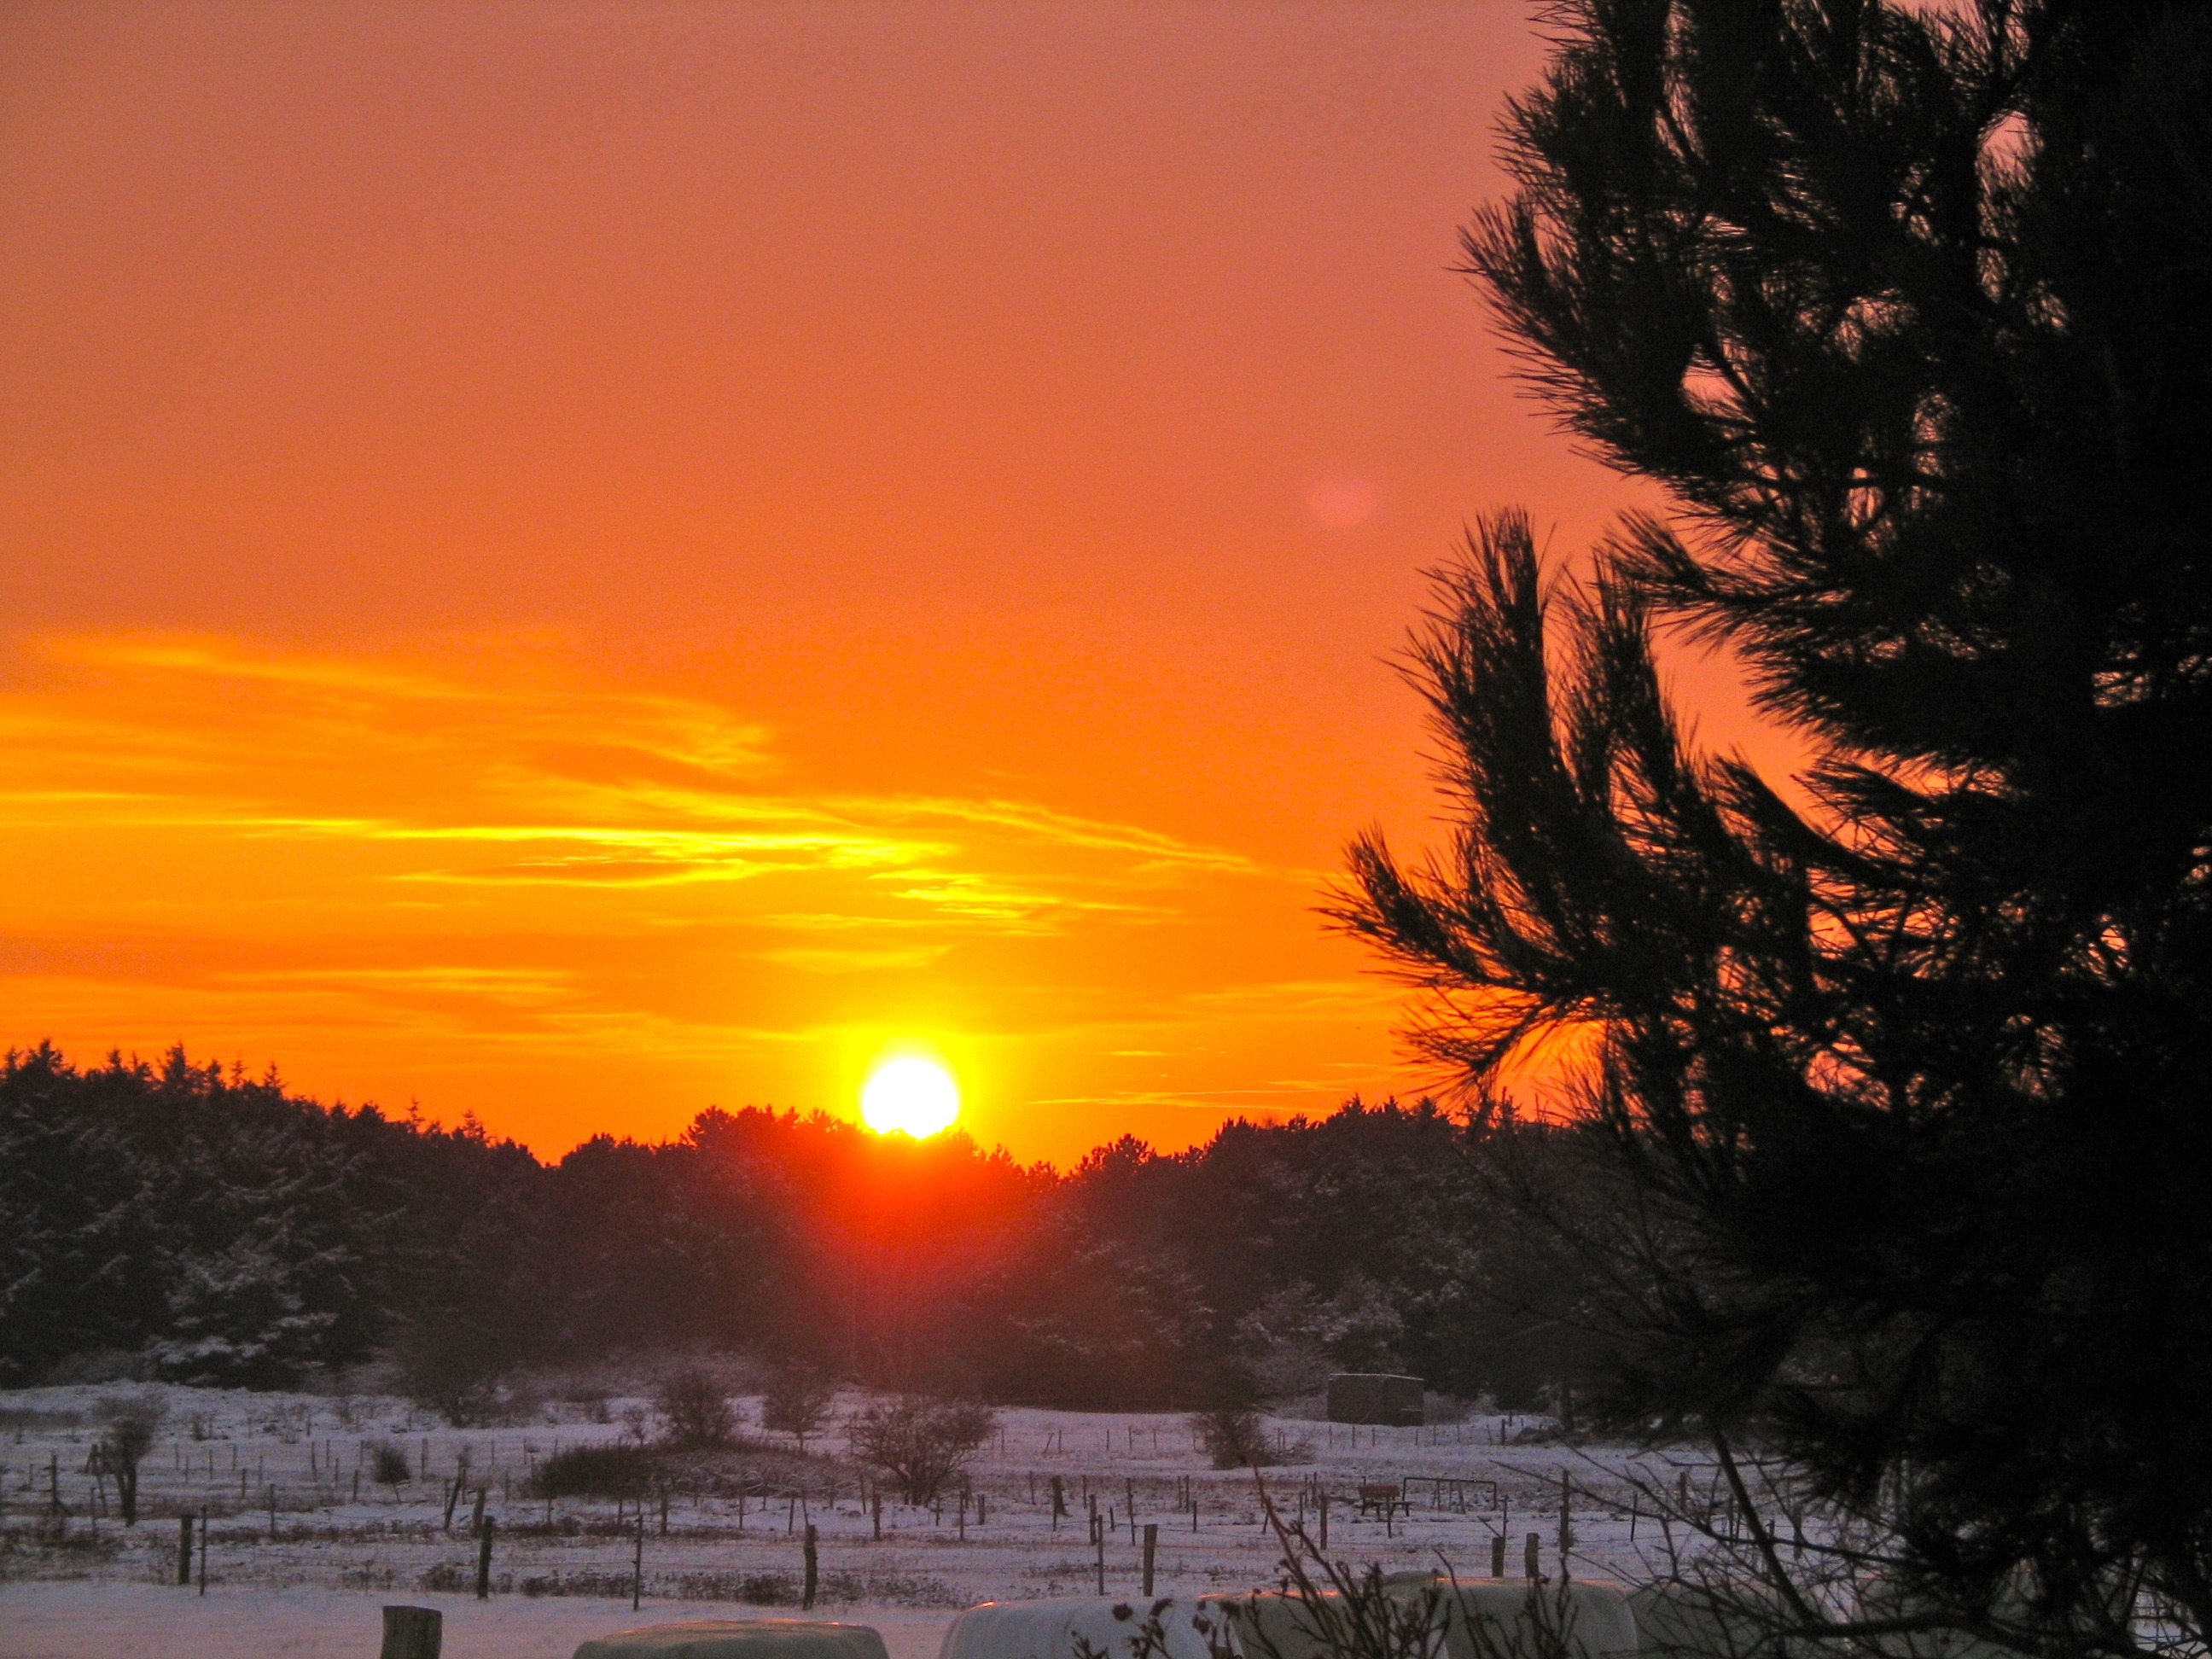
nature, cloud, sky, sun, sunrise, sunset, sunlight, morning, dawn, dusk, evening, season, afterglow, evening sky, atmospheric phenomenon, red sky at morning